Marshall Plan

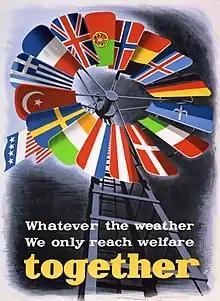
One of the numerous posters created to promote the Marshall Plan in Europe. Note the pivotal position of the American flag. The blue and white flag between those of Germany and Italy is a version of the Trieste flag with the UN blue rather than the traditional red.

A high priority was increasing industrial productivity in Europe, which proved one of the more successful aspects of the Marshall Plan. The United States Bureau of Labor Statistics (BLS) contributed heavily to the success of the Technical Assistance Program. The United States Congress passed a law on June 7, 1940, that allowed the BLS to "make continuing studies of labor productivity" and appropriated funds for the creation of a Productivity and Technological Development Division. The BLS could then use its expertise in the field of productive efficiency to implement a productivity drive in each Western European country receiving Marshall Plan aid. Counterpart funds were used to finance large-scale tours of American industry. France, for example, sent 500 missions with 4700 businessmen and experts to tour American factories, farms, stores, and offices. They were especially impressed with the prosperity of American workers, and how they could purchase an inexpensive new automobile for nine months work, compared to 30 months in France.